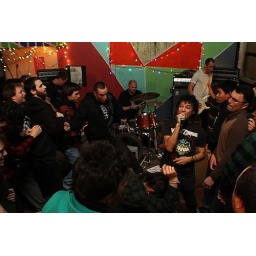
walls live at the black lodge in seattle, wa 1/22/2010.